Ohanabatake Station

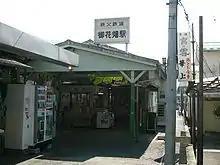
The station in March 2006

Ohanabatake Station opened on 27 September 1917. From 1 April 2009, "Shibazakura" was added in parentheses to the station name, indicating the station's closeness to the nearby Hitsujiyama Park, which is a popular sightseeing destination in early summer when the moss phlox ("shibazakura") blooms.